Sudhir Nayak

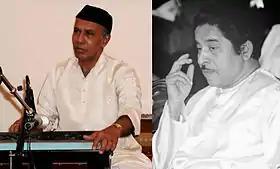
Pandit Tulsidas Borkar and Pandit Jitendra Abhisheki

Another great turn in Sudhir's life was his association with legendary vocalist and composer Pandit Jitendra Abhisheki, whose music and versatility greatly inspired Sudhir's journey as a student of music. His taleem from Panditji in Pune from 1988 till his demise in 1998 allowed Sudhir to gain knowledge of the intricacies of Hindustani Raag Sangeet and the nuances in the styles and approach of different Gharanas and Gayakis. Sudhir also accompanied Pandit Jitendra Abhisheki on the harmonium for his vocal concerts and also assisted him in composing music for different projects.